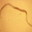
Label: worm